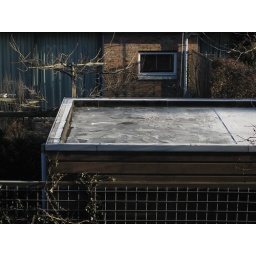
Ice cold, and exposed water freezes over with a clear night sky